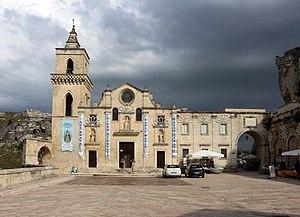
L'église des Saints Pierre et Paul de Matera, plus populairement connue sous le nom d'église San Pietro Caveoso, est une église catholique située à Matera, de style initialement roman et datant de la fin du XIIIᵉ siècle.